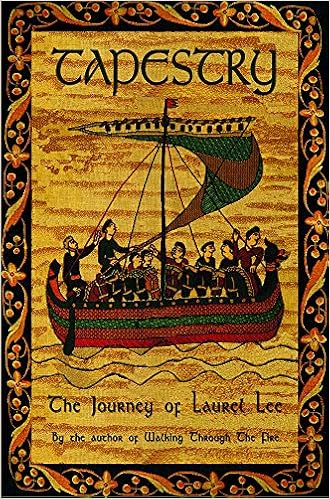
Tapestry: The Journey of Laurel Lee
Category: Books
Review "No one knows, of course, how many people were inspired by Lee ... that figure could reach into the millions." -- Dan Hayes, Statesman Journal, Salem, Oregon, August 2004 <br \><br \>Laurel Lee has the kind of faith and spirit that helps her triumph under any circumstances ... -- Po Wong, Bookideas.com, June 2004 <br \><br \>[A] gentle spirit that kept her free of either pride or despair. TAPESTRY is testimony to her beautiful soul." -- Brad Miner, Executive Editor of American Compass and author of THE COMPLEAT GENTLEMAN: The Modern Man's Guide to Chivalry -- [A]n exquisite book! Her honesty, humor, and the clarity of soul shine through this work. I'm in awe of her. -- Sue Grafton, author of the Kinsey Millhone Mysteries [T]he compelling personal story of Laurel Lee and her literary "rags to riches" life story.Highly recommended and inspirational reading. -- The Midwest Book Review, The Bookwatch, Summer 2004 From the Publisher In the 1970s, Laurel Lee gave us Walking Through the Fire, an enchanting hospital journal of her battle against Hodgkins Disease. In the 1980s her Signs of Spring, Mourning Into Dancing and Godspeed were published. Nearly a half million copies of these books were sold in the United States and throughout fifty other countries. Laurels popularity as both a writer and a speaker propelled her into world-wide travel, adventure and challenge. Now, this eloquent and captivating author brings us Tapestry: The Journey of Laurel Lee. Tapestry is entire life of this rags to riches Cinderella of literature. The book contains over sixty photos of Laurel and her children and over ninety drawings done by her. It is a hard-to-put-down book and will captivate both those who have followed Laurel through the years and those who are just now introduced to her. (Special Note: Laurel survived cancer twice as a young woman. On August 10th, 2004, Laurel Lee passed away after having fought a long hard battle against Pancreatic Cancer. She was 58 years old.) From the Author "My memory pulls out special days and old ways that had had their fragrance. The meditation of death progresses. It is like a dark glass I have to pass through. I know it will all have to be faced again some more black and white runs, and once in living color." Laurel Lee About the Author LEE, Laurel 1945-2004 Personal - Born October 21, 1945, in Chicago, IL; daughter of James Edward and Ruth Bennett Moore; married to New York children's book author, Mike Thaler; children: Matthew Lee, Anna Lee Cairney, Mary Elizabeth Lee; Education: Attended Pacific University and University of California, Berkeley. Career - George Fox University, Newberg, Oregon, began as an adjunct professor, became full-time instructor in creative writing department [1990 to 1998]; published author of four autobiographies and several children's books; former adjunct professor at Hofstra University, St. Andrews School, Mara a Pula, and Kiev State Pedagogical Institute. Writings - For Adults: Walking Through the Fire, ©1977Dutton; Signs of Spring ©1979 Dutton; Mourning Into Dancing ©1984 Dutton; Godspeed ©1988 Harper; To Comfort You ©1984 Stirrup Associates; For Children: Barnaby Frost ©1979 Tyndale; Barnaby Frost Plants A Seed ©1980 Tyndale; A Very Special Birth Day ©1984 Cornerstone; My Jesus Pocketbook of God's Greatest Day ©1985 Stirrup Associates; The Christmas Program; Learning To Count; Contributor to periodicals, including: Washington Post, Family Circle, Aujourd-hui, Bunte, and My Fair Lady. Adaptations - Walking Through The Fire was adapted for television with a screenplay by Sue Grafton, CBS 1979.
Features: In 1975, Laurel Lee is diagnosed with cancer and told by doctors she would die. Her husband, unable to cope, leaves her and three little children to fend for themselves. Contrary to her prognosis, Laurel doesn't die but is propelled into world wide travel, adventure, challenge and sheer determination.